Shotgun

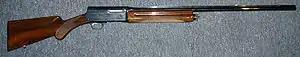
A Browning A-5 semi-automatic shotgun

Recoil/inertia-driven or gas-operated actions are other popular methods of increasing the rate of fire of a shotgun; these self-loading shotguns are generally referred to as "autoloaders". Instead of having the action manually operated by a pump or lever, the action automatically cycles each time the shotgun is fired, ejecting the spent shell and reloading a fresh one into the chamber. The first successful semi-automatic shotgun was John Browning's Auto-5, first produced by Fabrique Nationale beginning in 1902. Other well-known examples include the Remington 1100, Benelli M1, and Saiga-12.